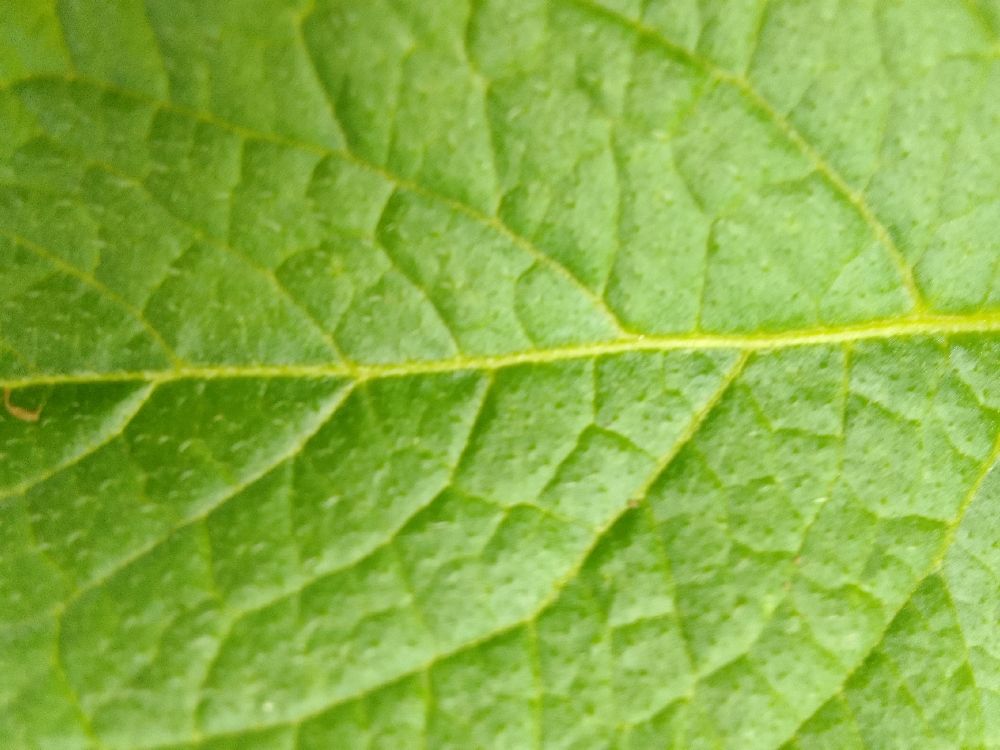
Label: Healthy